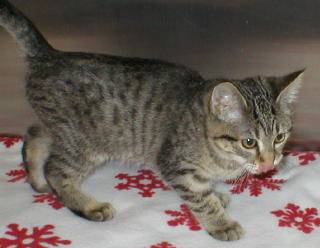
Label: cat